Buddha's Birthday

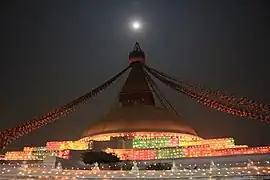
Colorful celebrations in Boudhanath Stupa, Nepal during the night of full moon in Buddha Purnima

As a result of the Meiji Restoration, Japan adopted the Gregorian calendar in lieu of the Chinese lunar calendar in 1873. However, it took approximately until 1945, the end of World War II, for religious festivities to adopt the new calendar. In most Japanese temples, Buddha's birth is now celebrated on the Gregorian and Buddhist calendar date 8 April; only a few (mainly in Okinawa) celebrate it on the orthodox Chinese calendar date of the eighth day of the fourth lunar month.